Aguascalientes

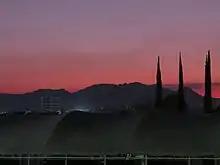
Local mountain range as seen from Aguascalientes.

The founding of Aguascalientes as a town came from the order that King Felipe II gave the judge of the court of Nueva Galicia, Don Gerónimo de Orozco, in which he stated that he should look for a rich man to settle in the territory with the purpose of expelling the Chichimecas and of assuring safe passage. Gerónimo de Orozco, following that order, looked for someone who would accept the king's order and found a man named Juan de Montoro in the city of Santa María de los Lagos. He accepted the assignment and, accompanied by eleven other people, headed to the territory and thus founded the town of Aguas Calientes on October 22, 1575. It has been noted that it was called San Marcos originally, changing its name on August 18, 1611, to the Villa of Our Lady of the Assumption of Aguas Calientes. And finally, from June 2, 1875, it was called the Villa of Our Lady of the Assumption of Aguas Calientes; later changing to the city of Aguascalientes, which remains its name today.